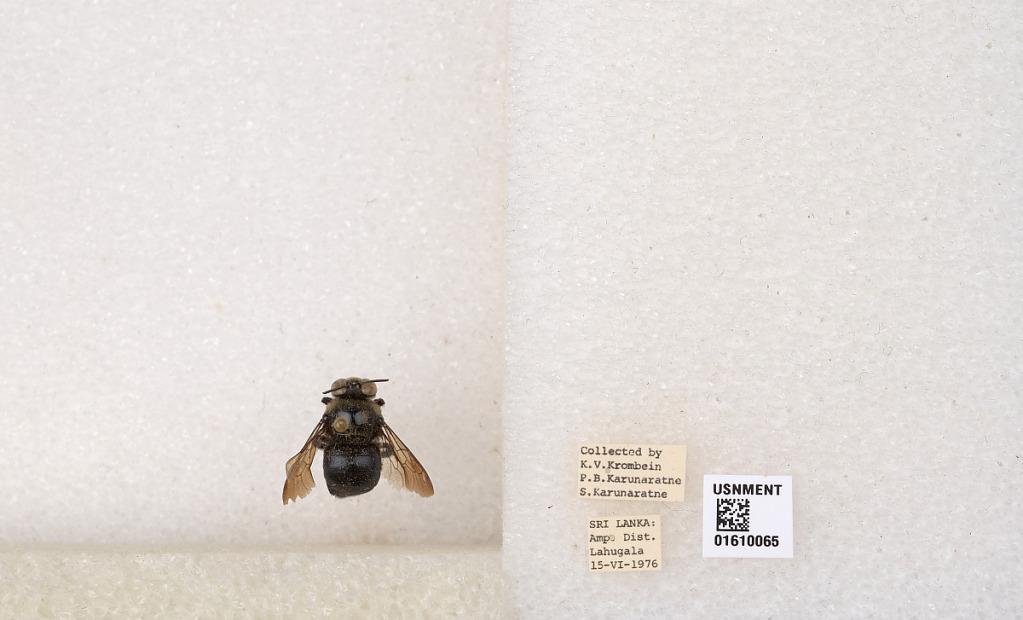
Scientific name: Xylocopa (Nodula) amethystina (Fabricius)
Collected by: K. Krombein, P. Karunaratne & S. Karunaratne
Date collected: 1976-6-15
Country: Sri Lanka
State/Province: Eastern
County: Ampara
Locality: Lahugala
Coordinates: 6.88339, 81.7331